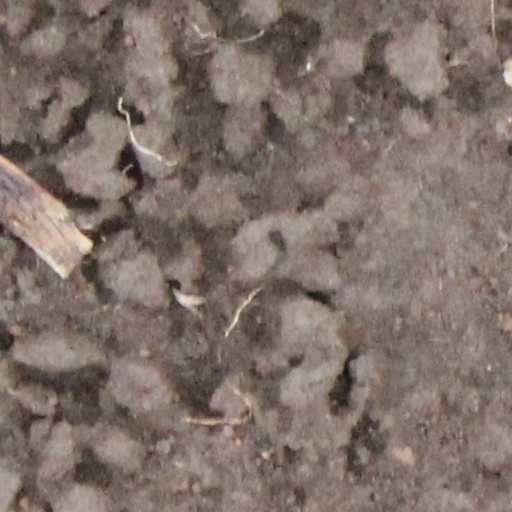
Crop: wheat